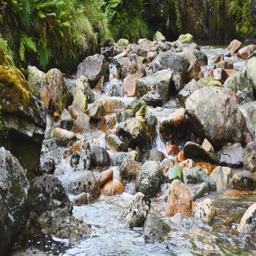
a mountain stream flows through the rocks .